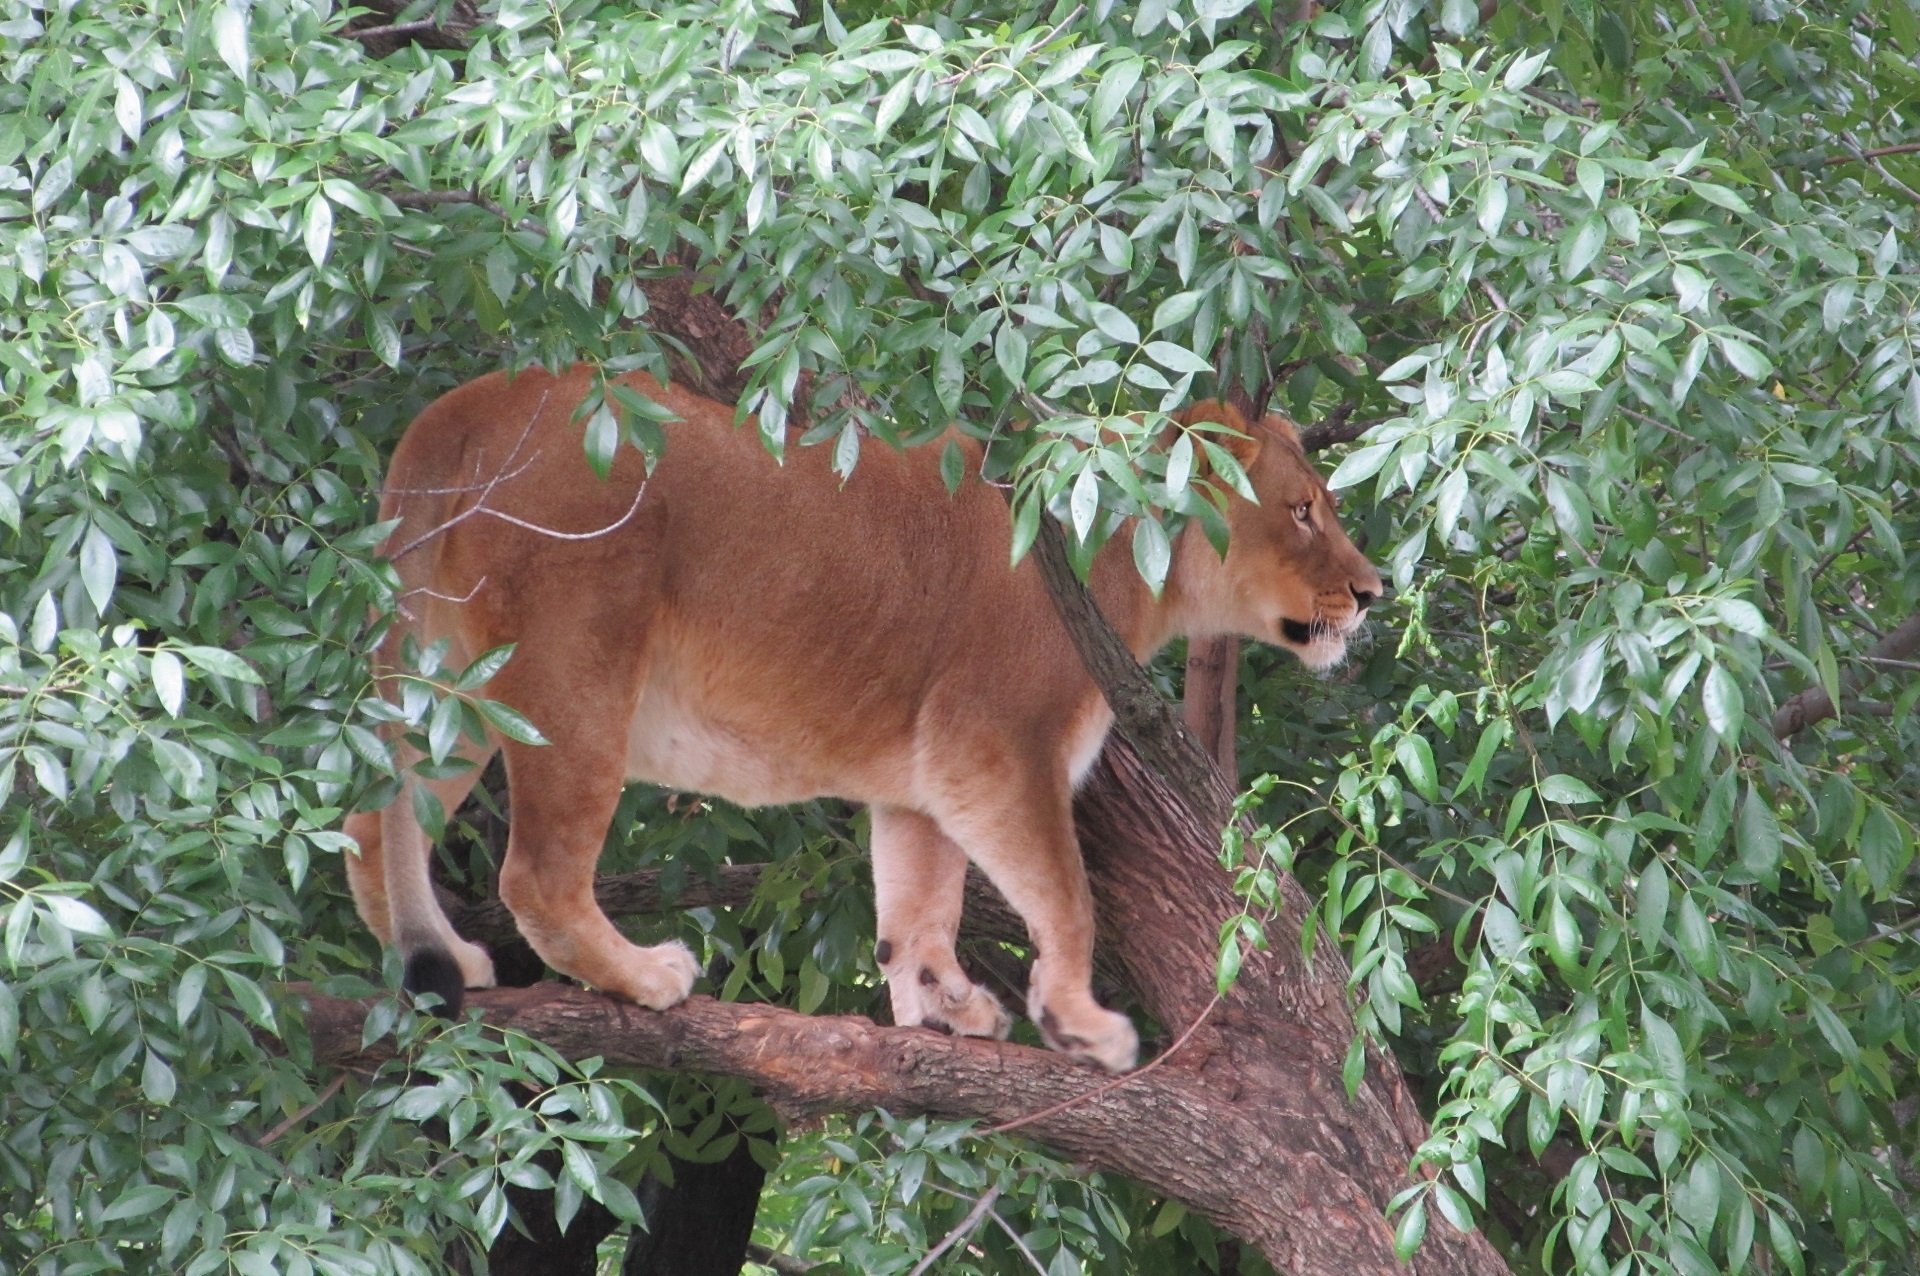
tree, grass, profile, looking, female, wildlife, standing, zoo, portrait, jungle, cat, feline, mammal, predator, fauna, lion, lioness, outdoors, limb, vertebrate, big, hunter, cougar